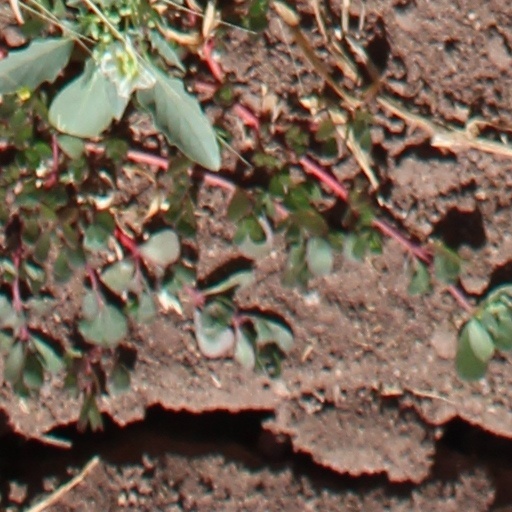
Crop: wheat